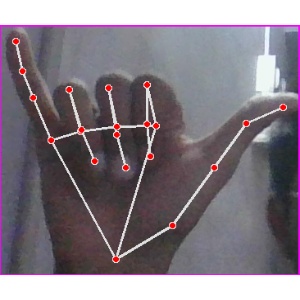
अक्षर: य